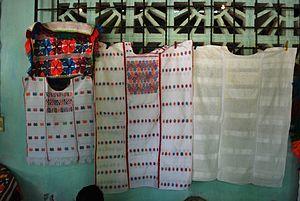
Les textiles amuzgo sont ceux créés par les peuples indigènes amuzgos qui vivent dans les états mexicains de Guerrero et d'Oaxaca. L'histoire de cet artisanat s'étend jusqu'à la période précolombienne, qui se conserve beaucoup, car de nombreux Amuzgos, surtout à Xochistlahuaca, portent encore des vêtements traditionnels. Cependant, l'introduction du tissu commercial bon marché met l'artisanat en danger car le tissu tissé à la main avec les conceptions élaborées ne peut pas concurrencer comme matériel pour l'habillement régulier. Depuis le XXᵉ siècle, les tisserands amuzgo fabriquent principalement des tissus pour la famille, mais ils développent aussi développé des marchés spécialisés, tels que les collectionneurs et les touristes, pour leurs produits.